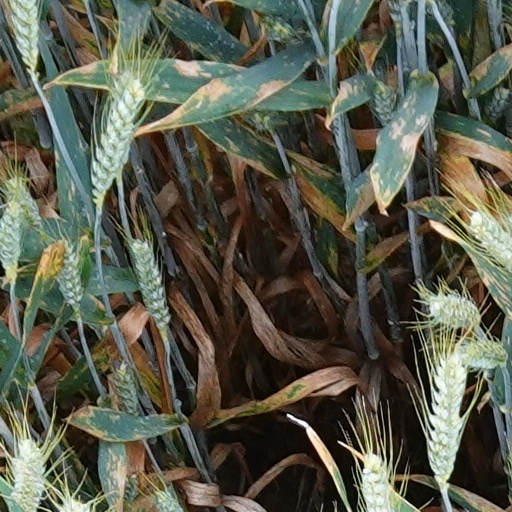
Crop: wheat